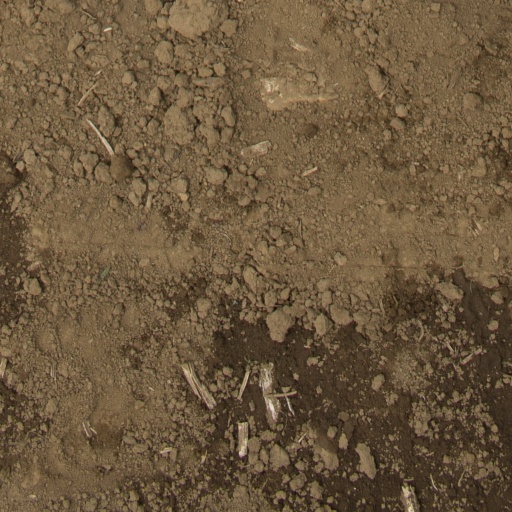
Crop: Jerusalem artichoke